François Debeauvais

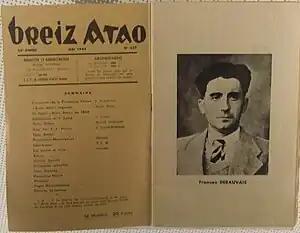
A 1944 copy of Breiz Atao, commemorating Debeauvais and containing his farewell address to the Bezen Perrot militia.

François Debeauvais (1902 in Rennes – 20 March 1944, Colmar) was a Breton nationalist and wartime collaborator with Nazi Germany. His name is also spelled in many "Breton" variants: François Debauvais, Fransez Debeauvais, Fransez Debauvais, Fañch Debeauvais, Fañch Debauvais, Fañch deb.